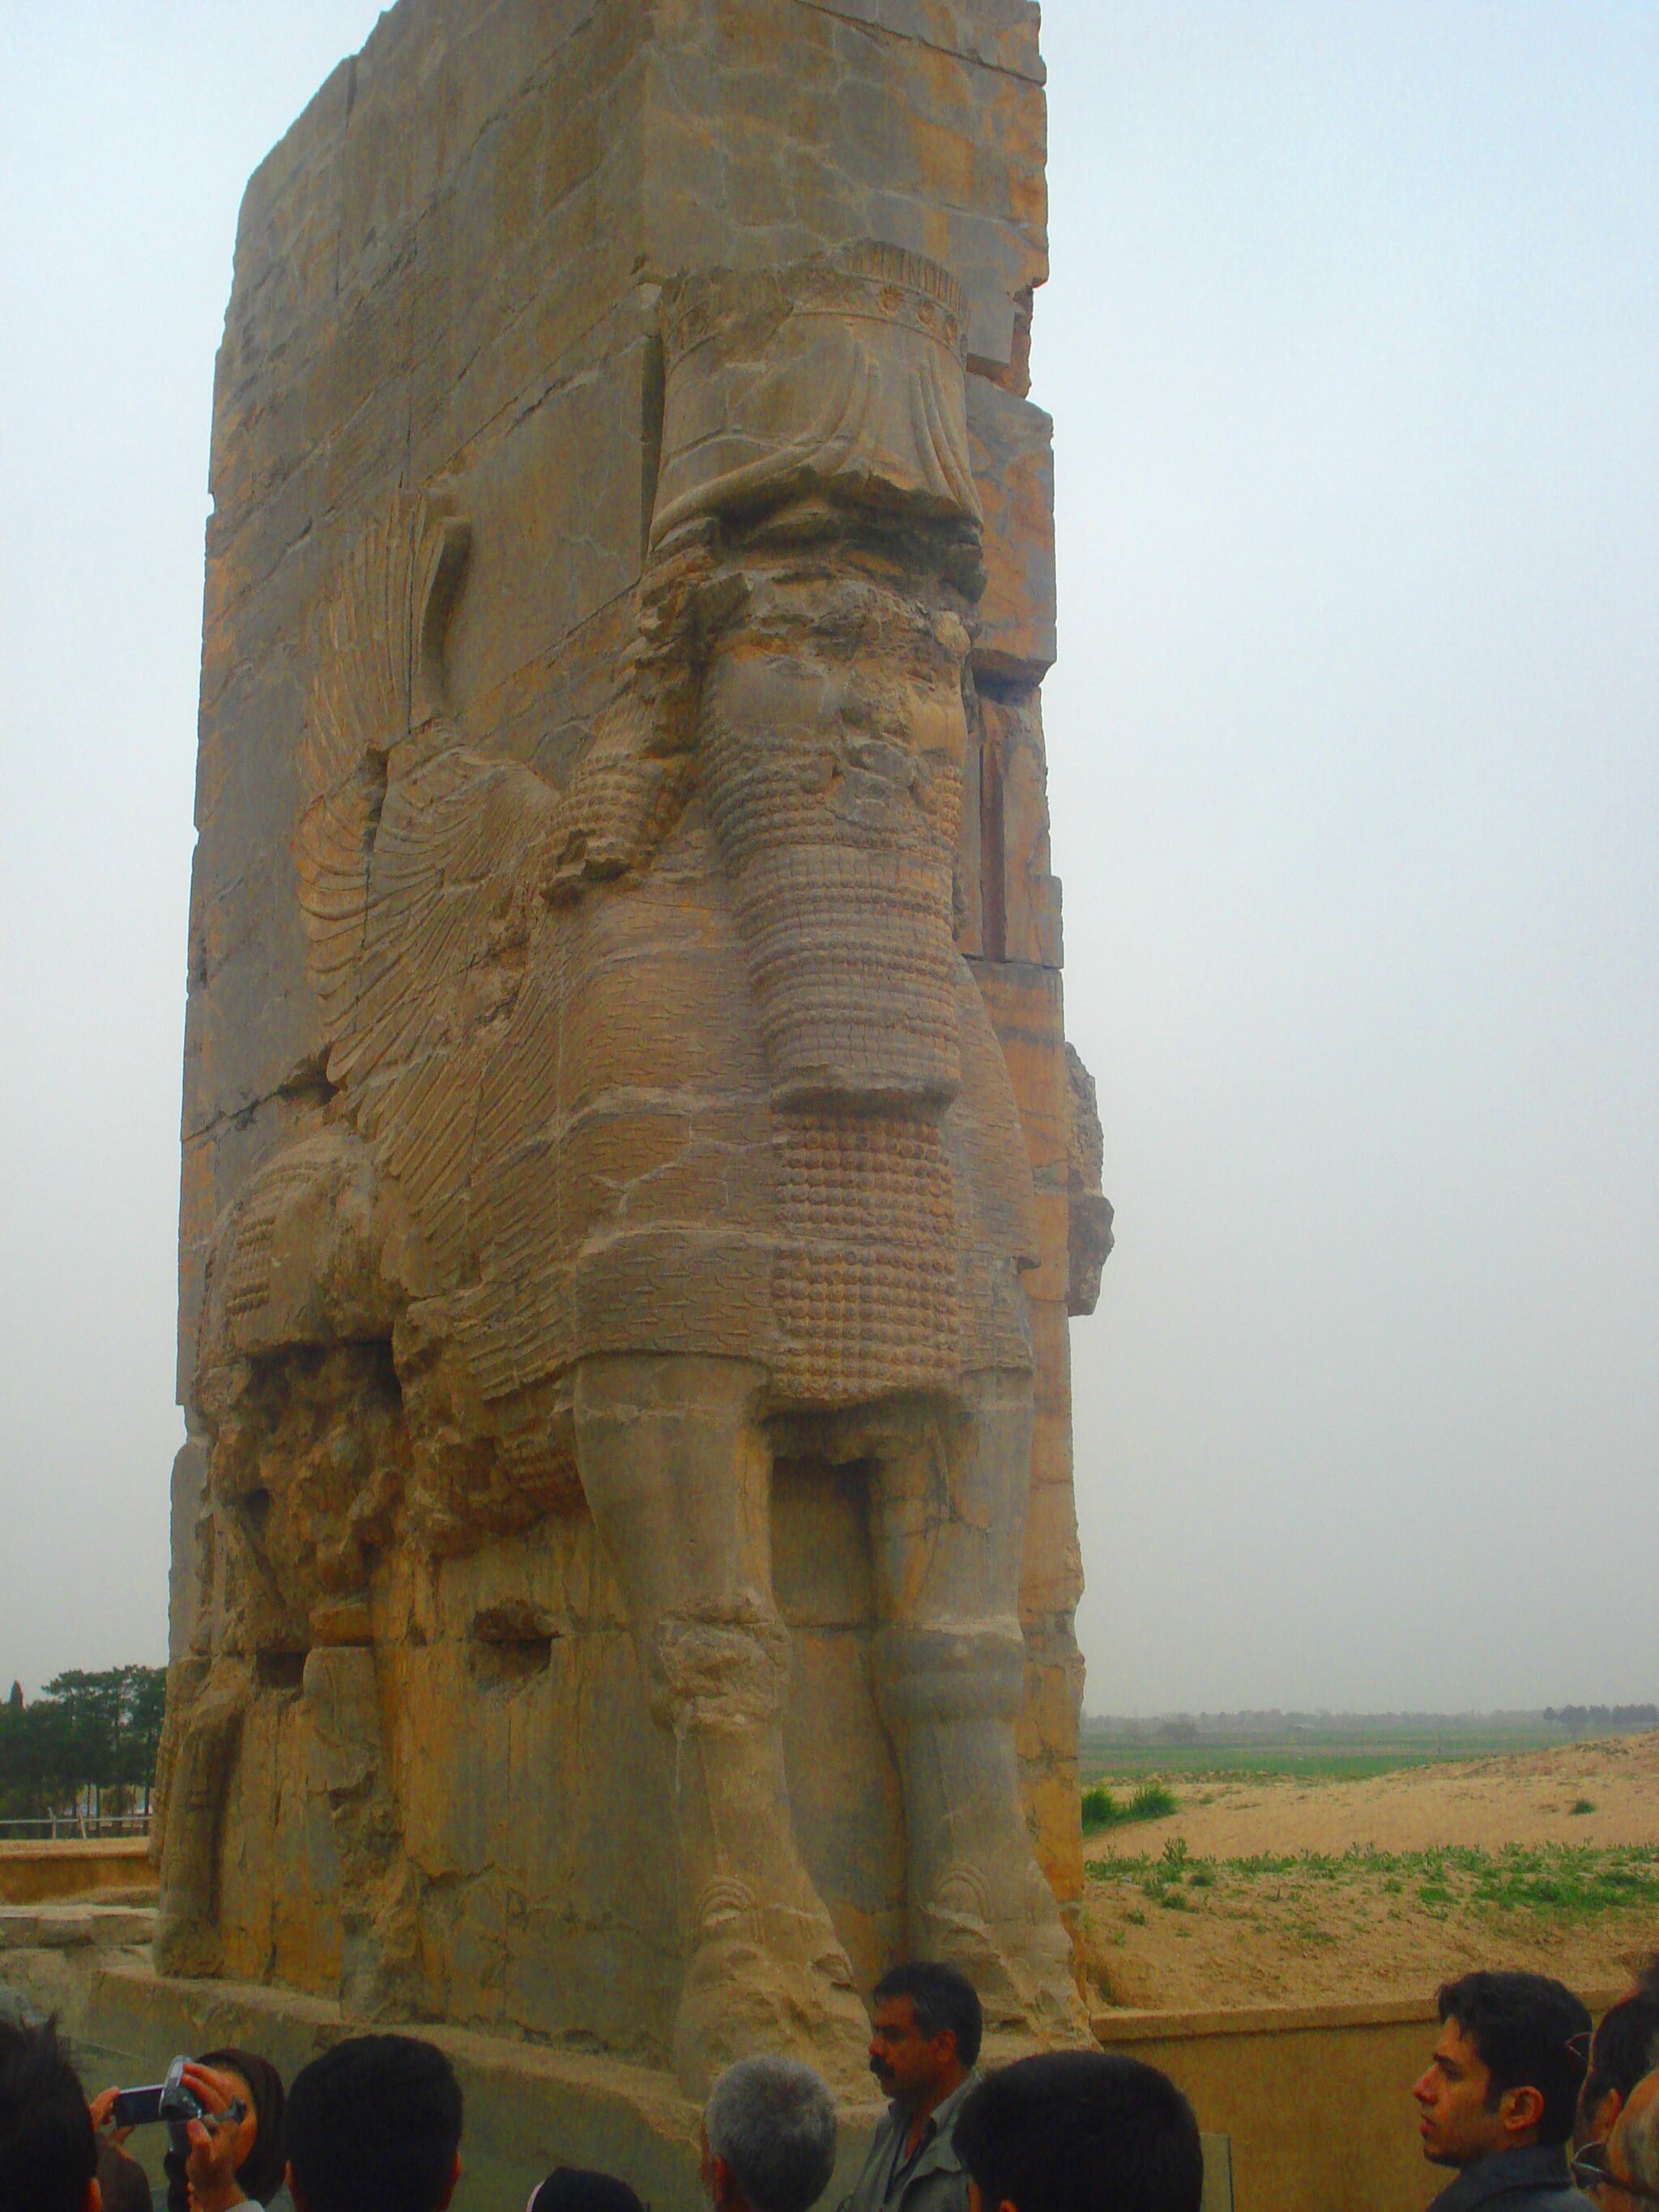
Title: بدن گاو و سر انسان - panoramio
Description: بدن گاو و سر انسان
Date: Taken on 15 April 2011
Categories: Panoramio files uploaded by Panoramio upload bot, Panoramio images reviewed by trusted users, Photos from Panoramio, Files with coordinates missing SDC location of creation, 2011 in Persepolis, Iran photographs taken on 2011-04-15, Details of Gate of All Nations